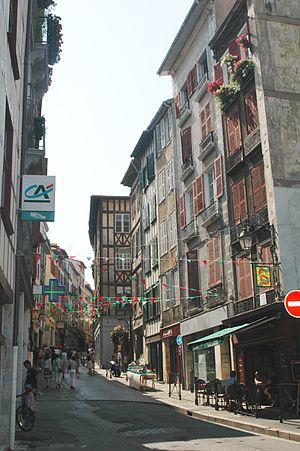
Bayonne est une commune du sud-ouest de la France et l’une des deux sous-préfectures du département des Pyrénées-Atlantiques, en région Nouvelle-Aquitaine. La ville est située au point de confluence de l'Adour et de la Nive, non loin de l'océan Atlantique, aux confins nord du Pays basque et sud de la Gascogne, là où le bassin aquitain rejoint les premiers contreforts du piémont pyrénéen. Elle est frontalière au nord avec le département des Landes, et la limite territoriale franco-espagnole se situe à une trentaine de kilomètres au sud.